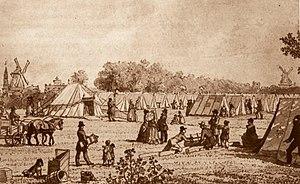
L'épidémie de choléra de Copenhague de 1853 est une grave épidémie de choléra survenue à Copenhague, au Danemark, en 1853, dans le cadre de la troisième pandémie de choléra. Environ 4 800 personnes sont morts de cette épidémie.